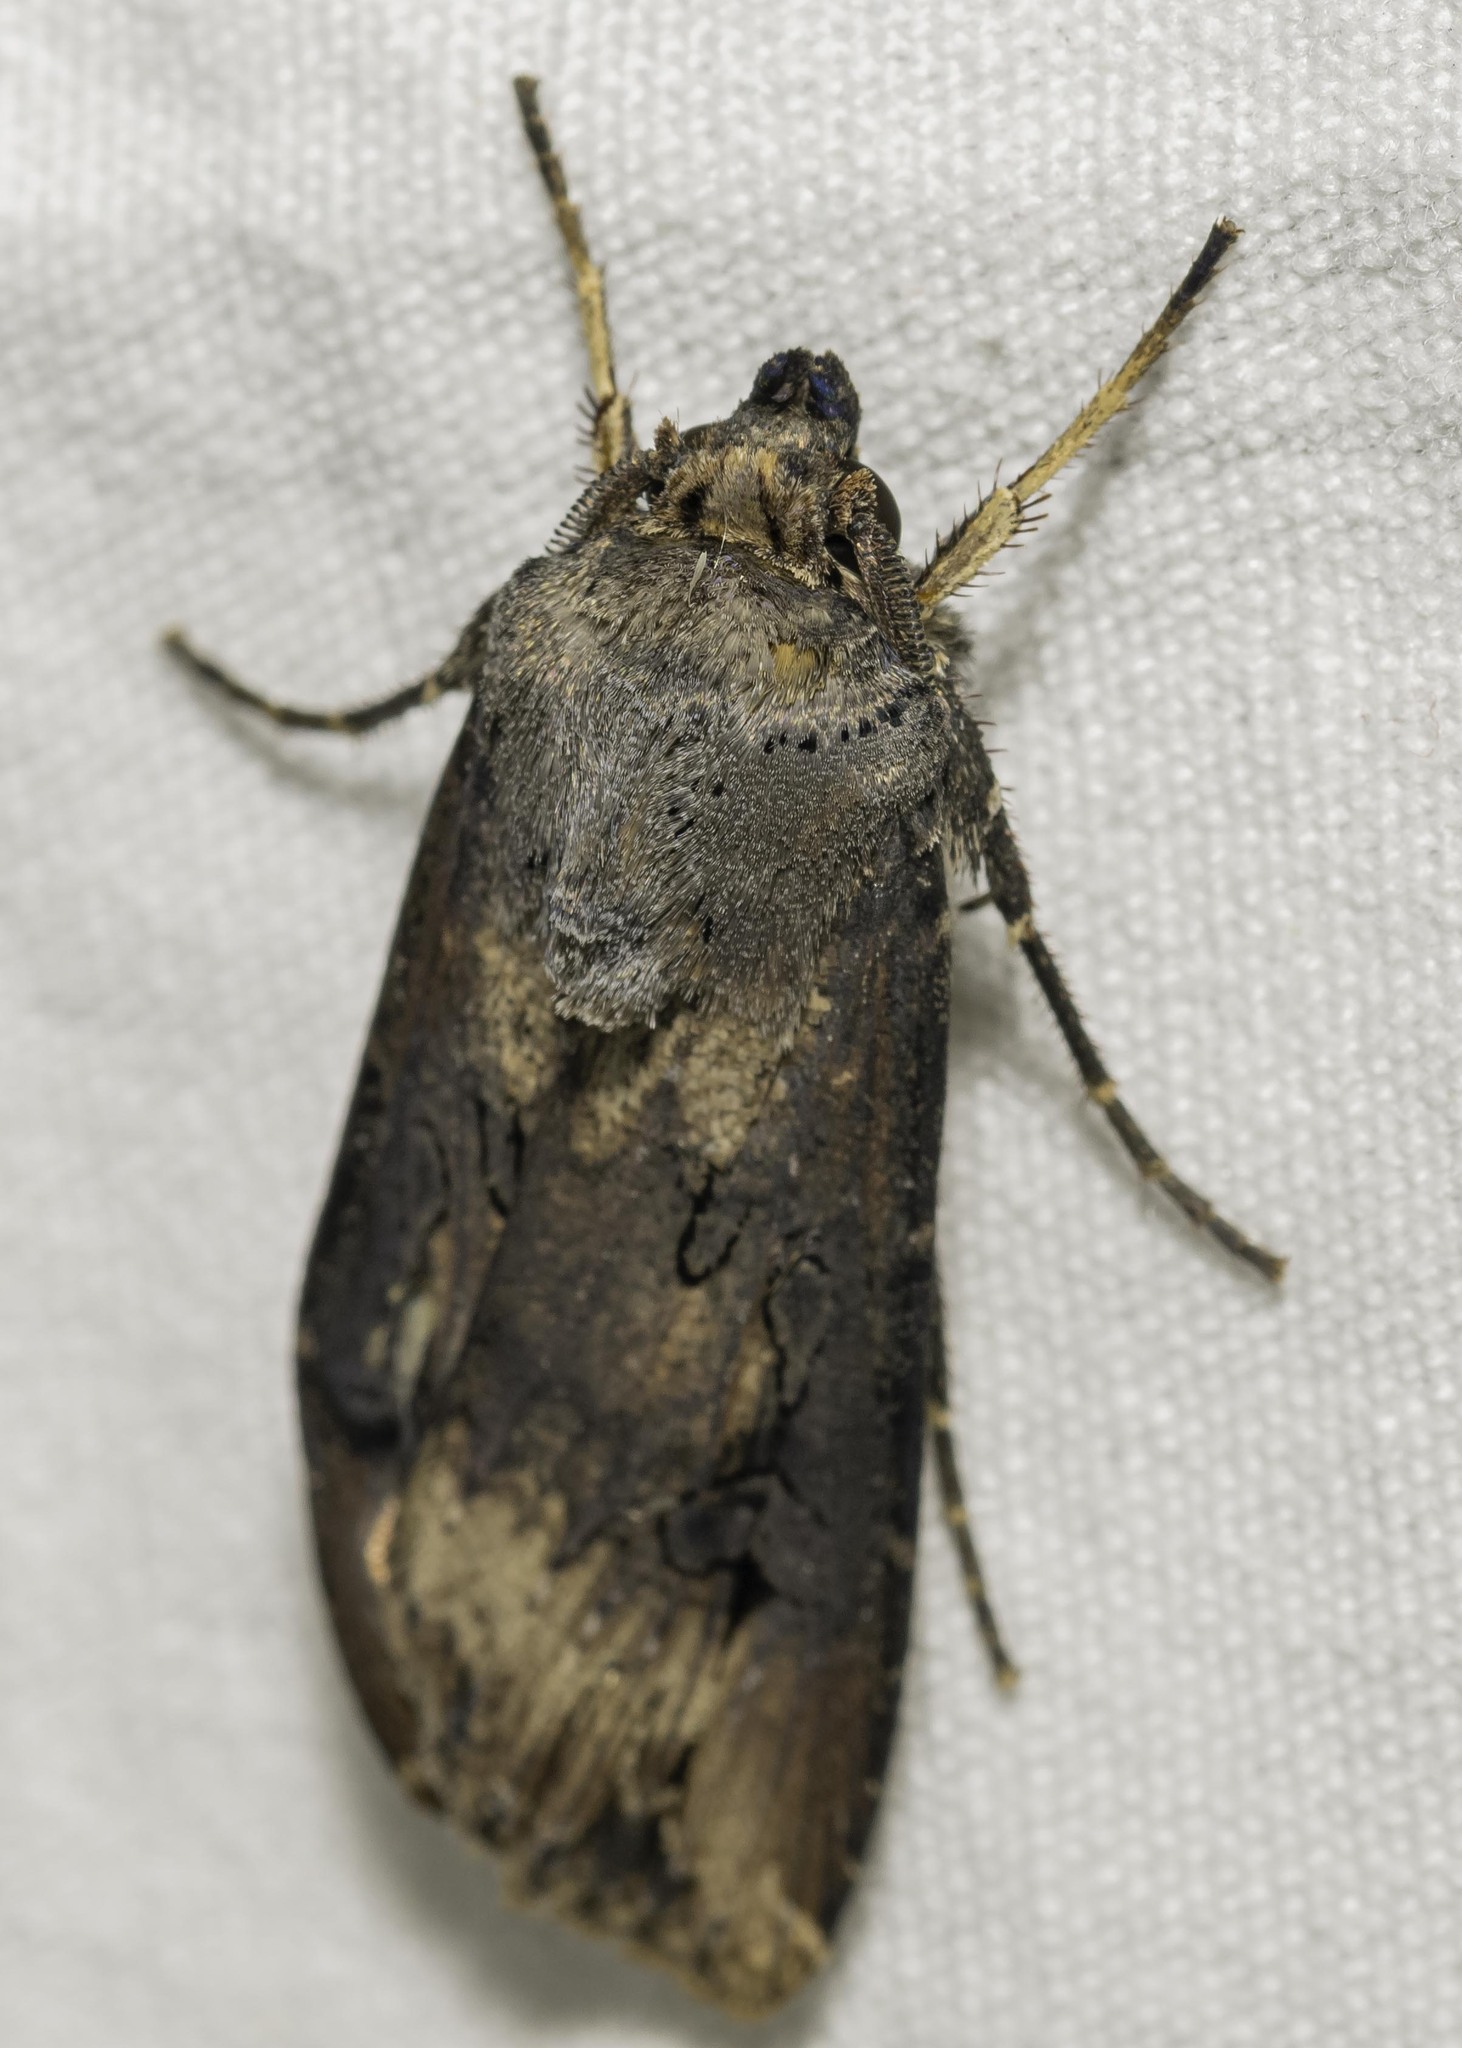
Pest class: cutworms